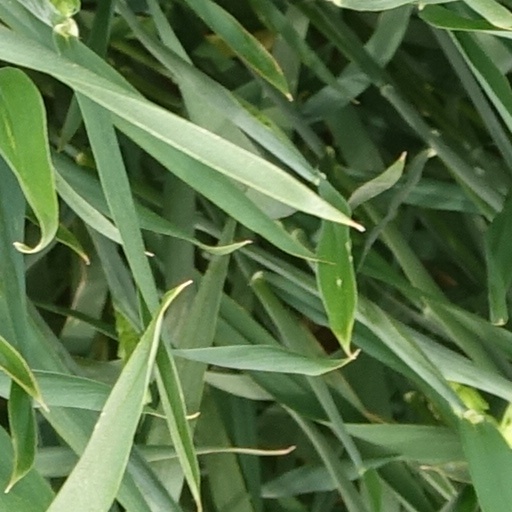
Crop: wheat